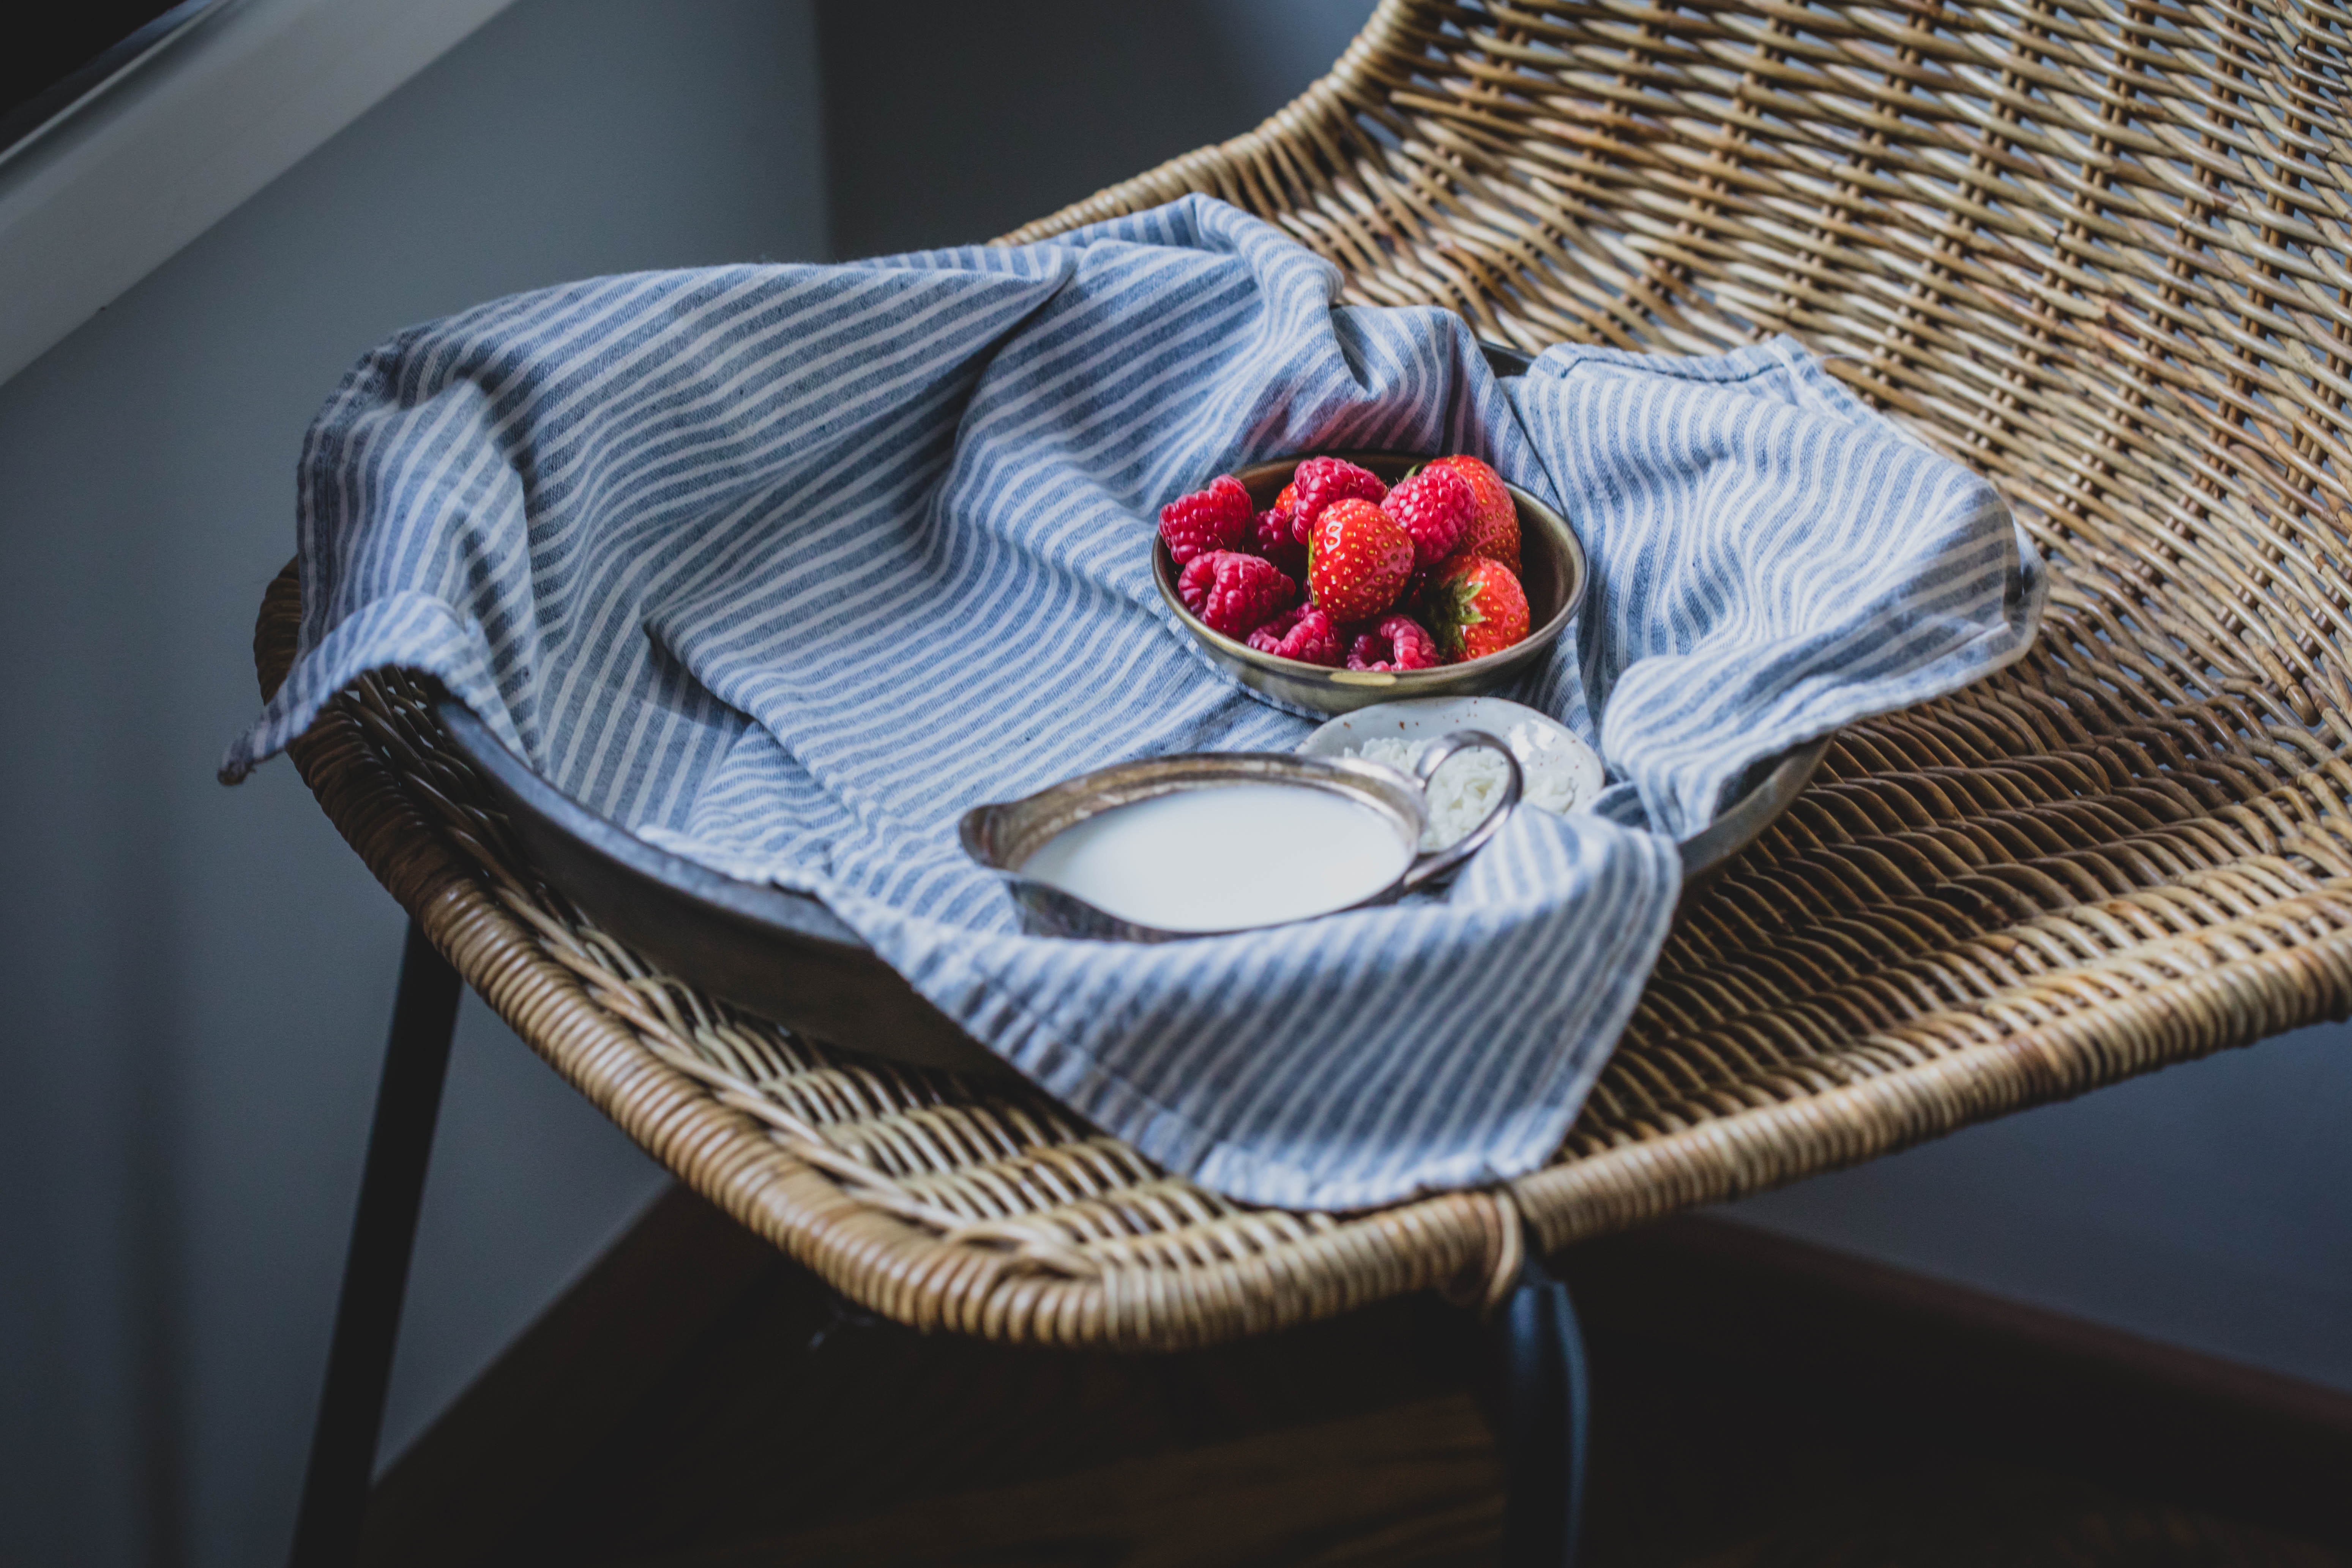
textile, flower, product